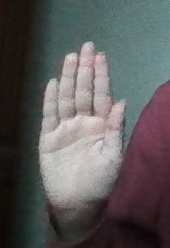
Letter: seen